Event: Ecuador Earthquake
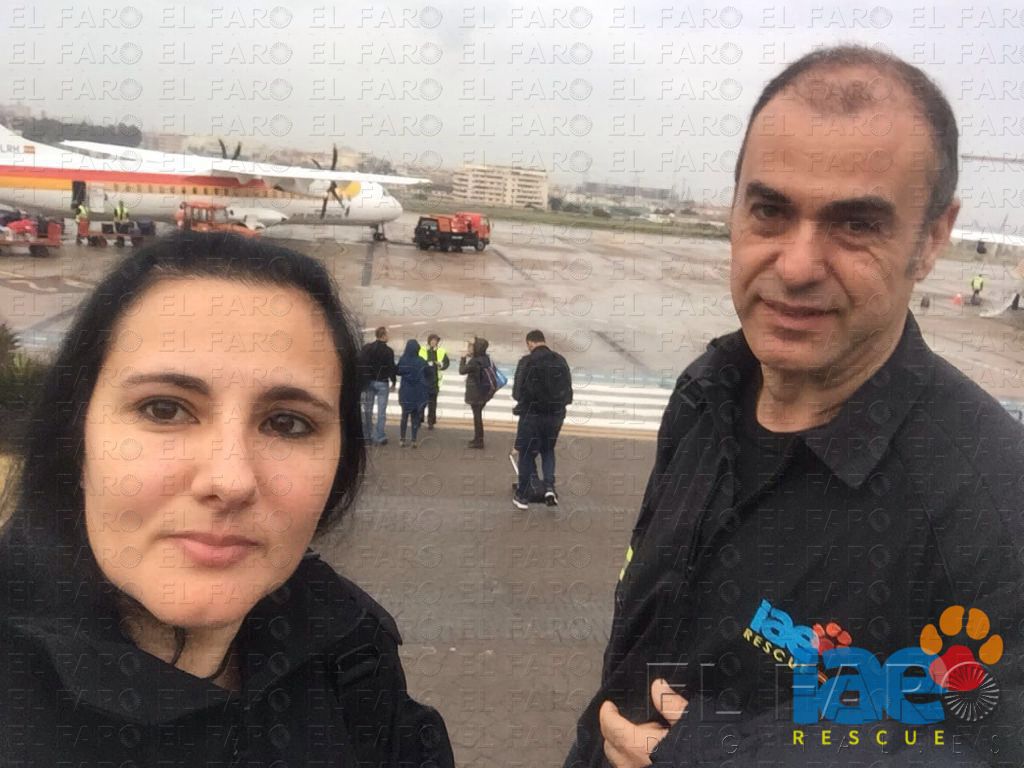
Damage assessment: no_damage